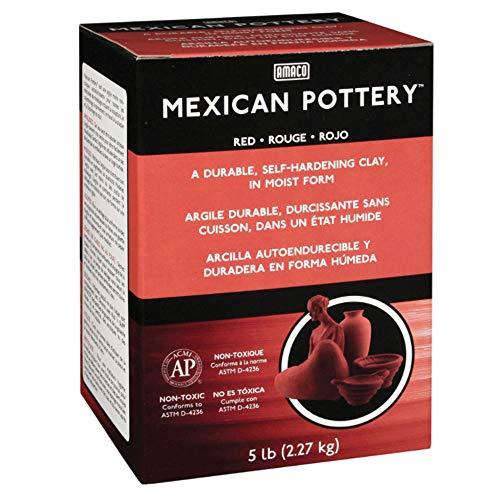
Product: Amaco Mexican Self-Hardening Clay, 5-Pound, Red
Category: Toys & Games | Arts & Crafts | Clay & Dough
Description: This product is used for decorative purpose.
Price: $12.95
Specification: ProductDimensions:6.1x4.4x3.7inches|ShippingWeight:5.5pounds(Viewshippingratesandpolicies)|Californiaresidents:ClickhereforProposition65warning|Itemmodelnumber:216306|ASIN:B0009RLJZE